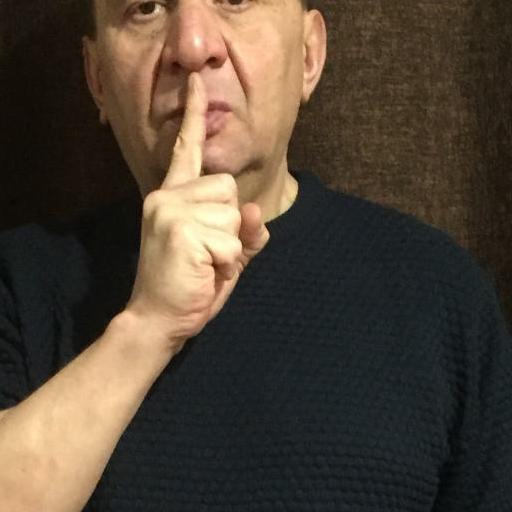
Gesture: mute